Comoros passport sales scandal

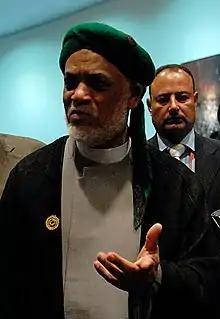
Comoran ex-President (2006-2011) Ahmed Abdallah Sambi

The origin of the Comoros passport sales scheme can be traced to French-Syrian businessman Muhammad Bashar Kiwan, who in 2006 began to lobby the Comoros legislature to enact a controversial citizenship by investment scheme in which his close associate, Comoros ex-President Ahmed Abdallah Sambi would have discretion to grant citizenships. Promises of an investment of more than $100 million on behalf of wealthy Gulf investors were made by Comoro Gulf Holdings (CGH), a Kuwait-registered firm operated by Bashar Kiwan, to sell the legislation to Comoran lawmakers. In 2008, Said Attoumani, the former Comoran minister responsible for promoting foreign investment, praised the expected $100 million from wealthy Gulf investors in support of the prospective law. In a Comoran parliament debate in July 2008, the parliament rejected the proposed economic citizenship law, claiming that it would be equivalent to auctioning off Comorian nationality.